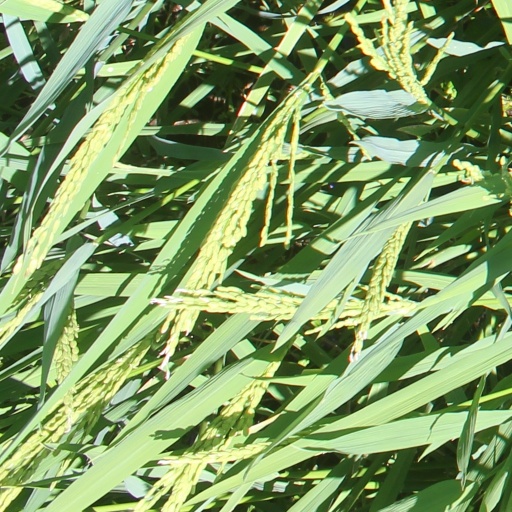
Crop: rice